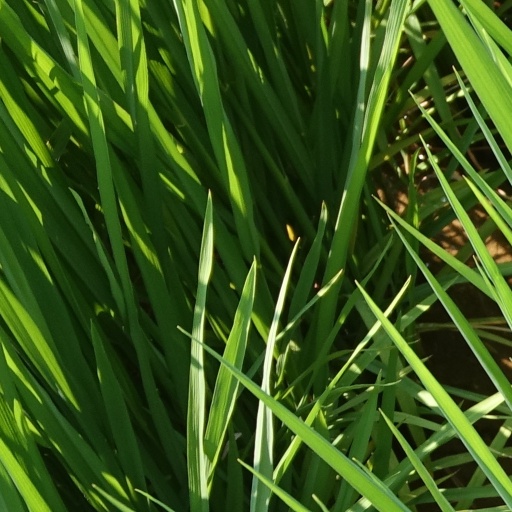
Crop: rice